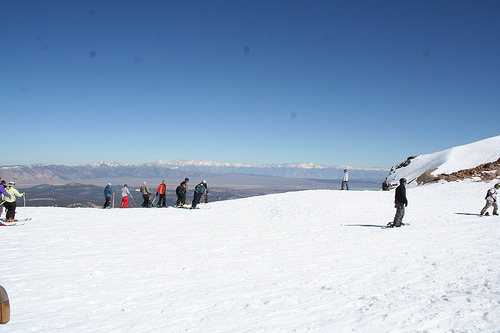
question: 画像に誰か人間は写っていますか？
answer: はい、写っています

question: 画像に何か動物は写っていますか？
answer: いいえ、写っていません

question: 画像にいくつ自動車が写っていますか？
answer: ひとつも写っていません

question: 画像にいくつ飛行機が写っていますか？
answer: ひとつも写っていません

question: 画像にいくつ船が写っていますか？
answer: ひとつも写っていません

question: 画像にいくつギターが写っていますか？
answer: ひとつも写っていません

question: 画像にいくつピアノが写っていますか？
answer: ひとつも写っていません

question: 画像にいくつパソコンが写っていますか？
answer: ひとつも写っていません